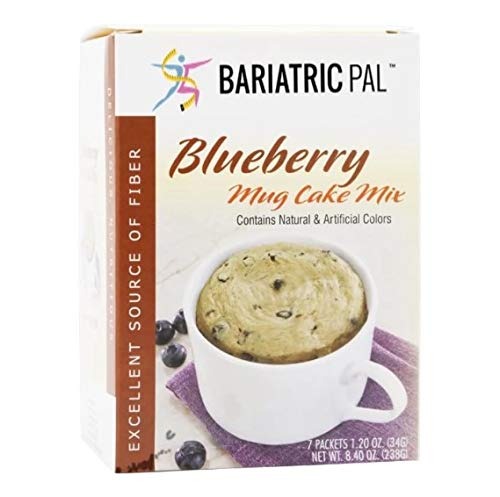
Item Name: BariatricPal High Protein Mug Cake Mix - Blueberry (1-Pack)
Bullet Point 1: 130 calories
Bullet Point 2: 12 grams protein
Bullet Point 3: 5 grams dietary fiber
Bullet Point 4: 1 gram sugar
Bullet Point 5: Aspartame-free
Product Description: Are you craving a sweet, freshly-baked blueberry muffin for breakfast, but do not want to start your day off with a load of calories and a sugar-high? BariatricPal High-Protein Blueberry Mug Cakes can be the answer. Made with real blueberries, these fresh-tasting treats can be breakfast, dessert, or snack. They are great on their own or with fat-free cream cheese, almond butter, or a cup of Protein Coffee. Warm and delicious, BariatricPal High Protein Mug Cakes have 12 grams of protein and 5 grams of fiber, with only 1 gram of added sugar, to satisfy hunger for hours and to prevent blood sugar spikes. They can be made in minutes in the microwave, and are packaged in single-serving packages so it is okay to eat the whole thing. Enjoy losing weight while eating dessert any day! Each box contains 7 single-serving cake packets.
Value: 7.0
Unit: Count

Price: 16.49